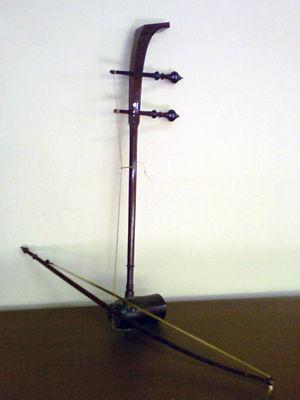
Le saw duang est un instrument à deux cordes utilisé dans la musique thaïlandaise traditionnelle. Le son est produit par l'archet fabriqué à partir de poils de prêle qui glisse sur les cordes en soie. L' arc doit être incliné pour passer d'une corde à une autre. Saw duang est un instrument léger qui se tient verticalement sur les genoux. Il émet un son brillant contrairement au Saw u, qui produit un son doux. Le Saw duang, est apparenté à l'instrument à cordes chinois appelé Huqin